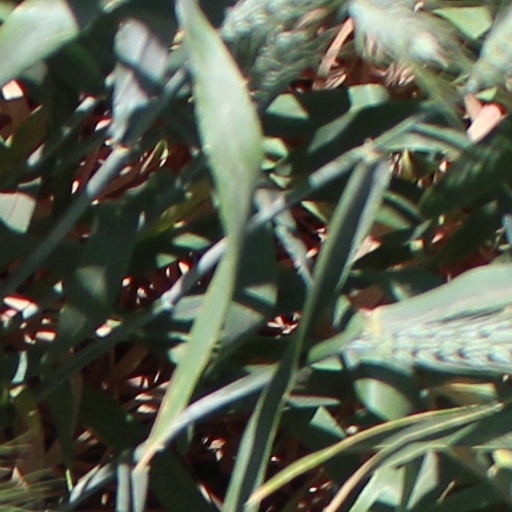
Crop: wheat